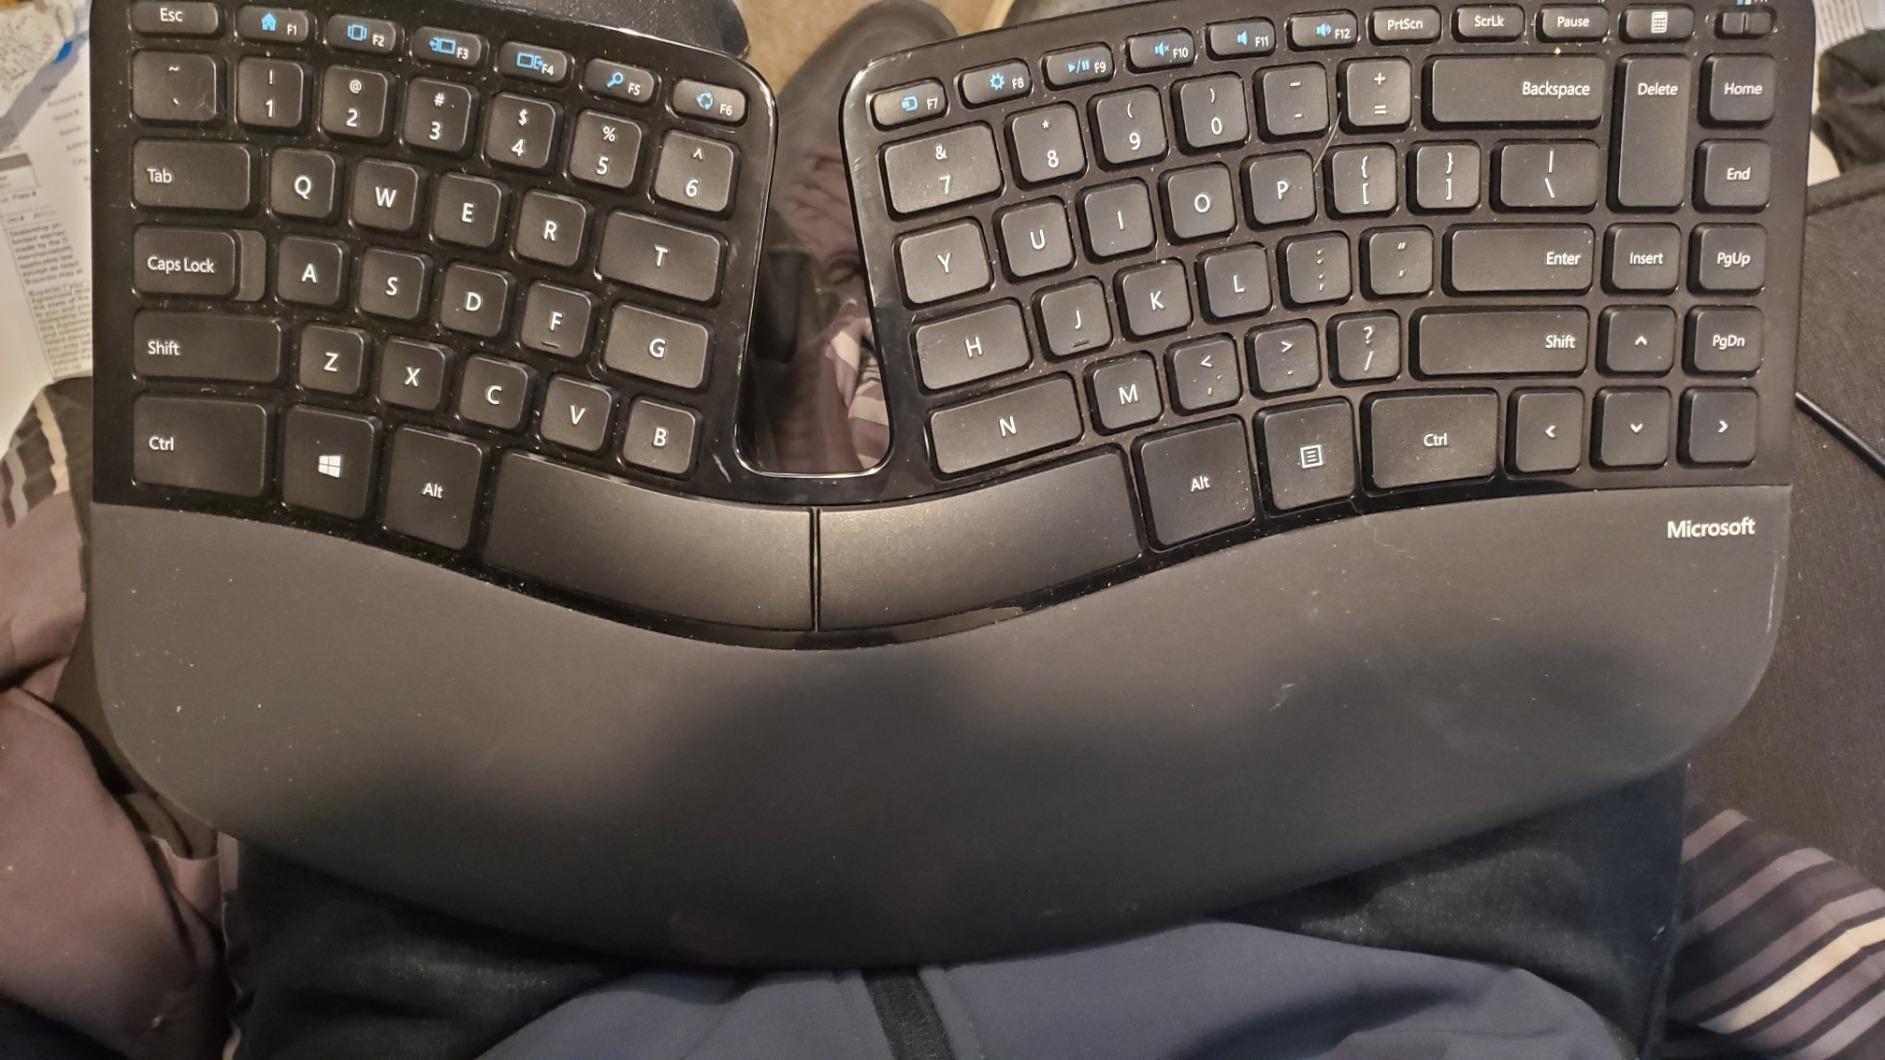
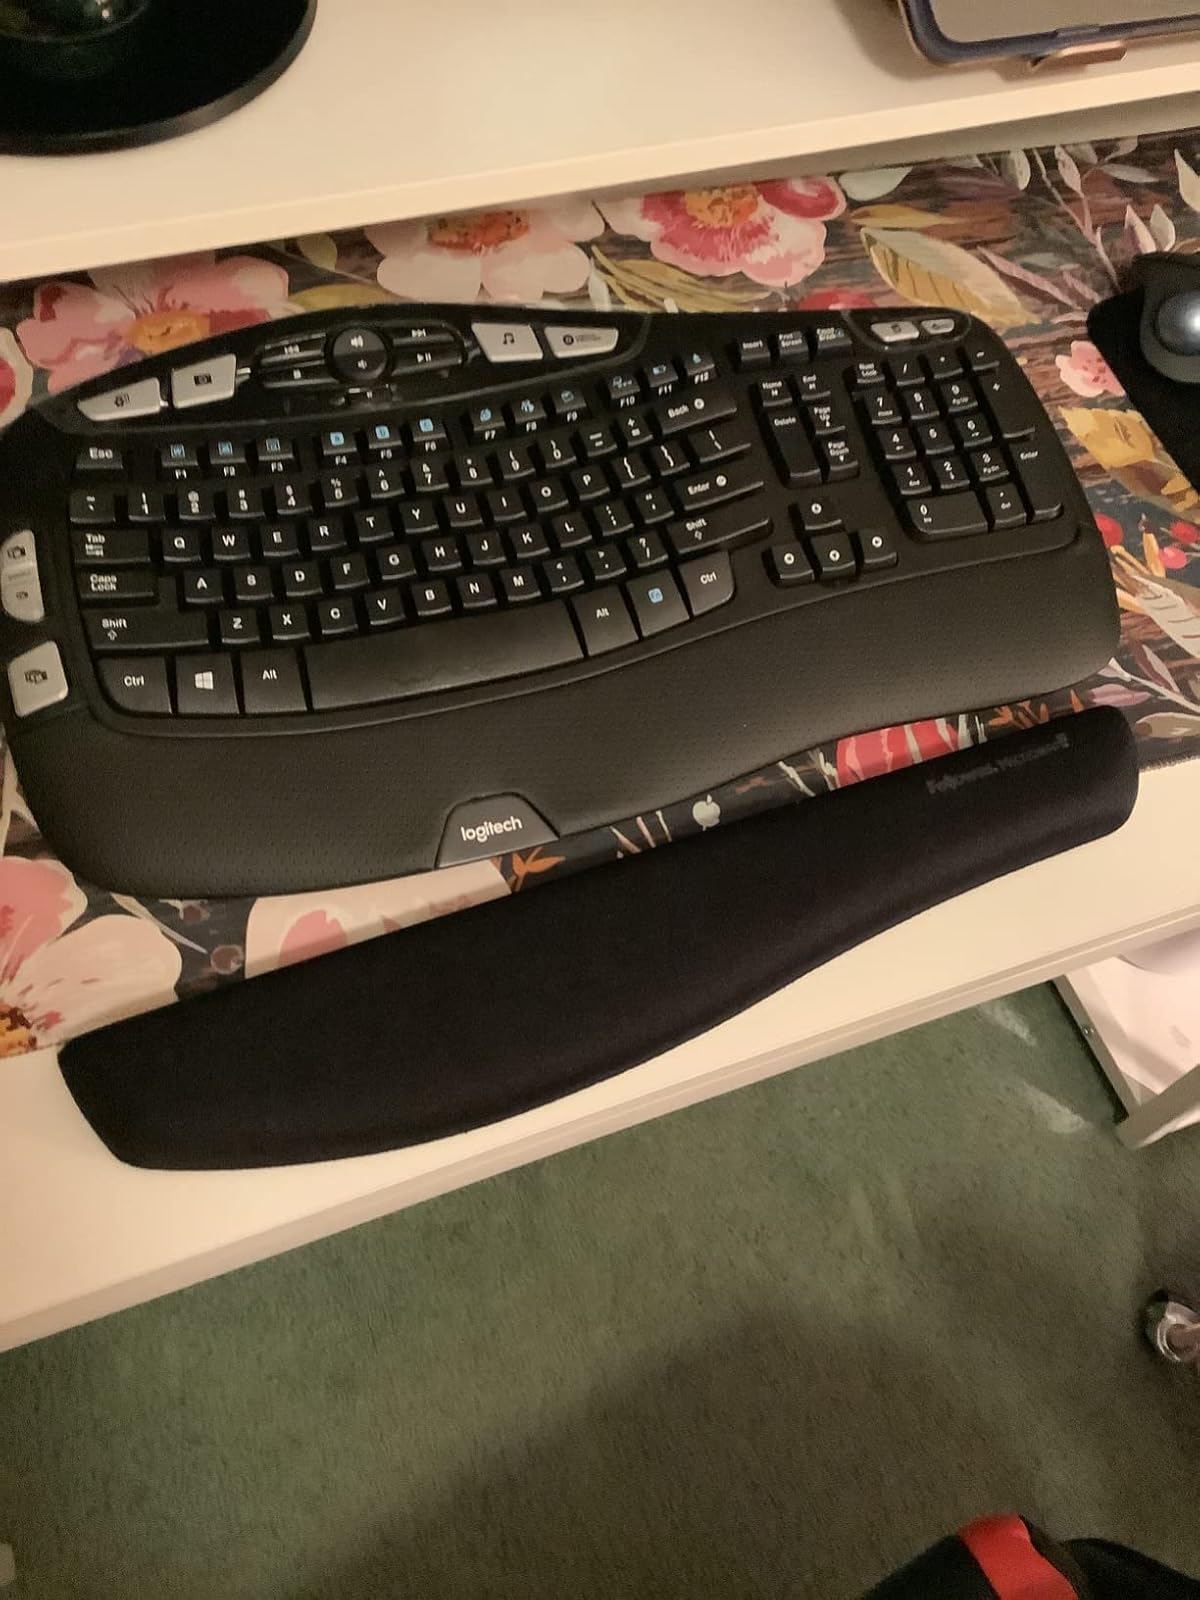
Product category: keyboard
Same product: no